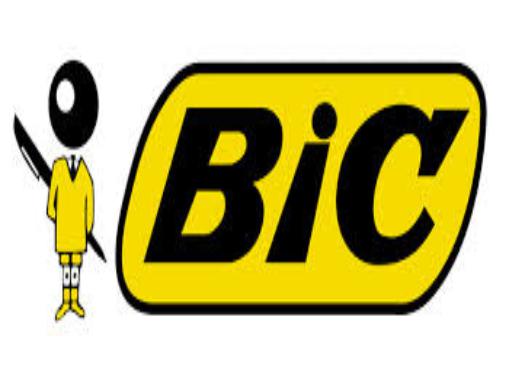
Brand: bic cristal
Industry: Necessities